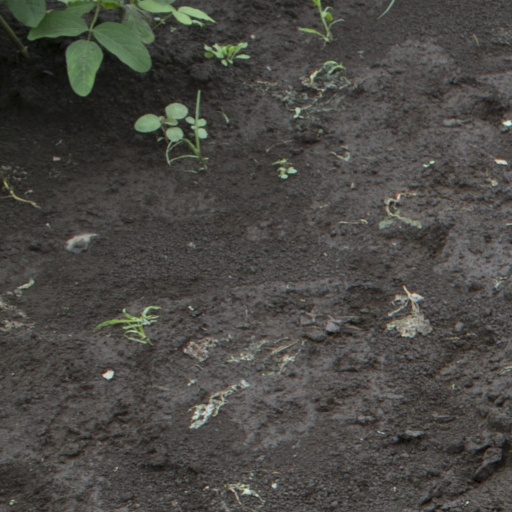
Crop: soybean